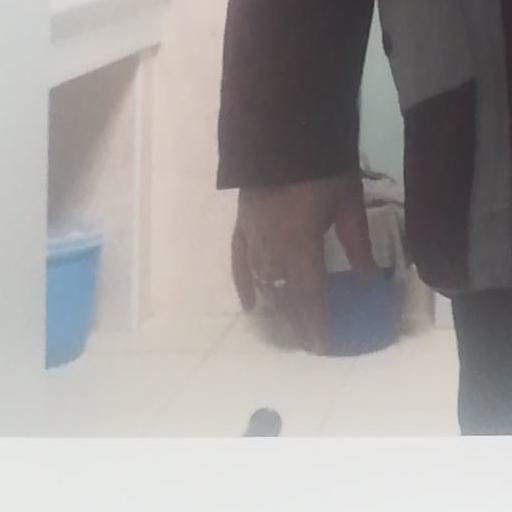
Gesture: no_gesture